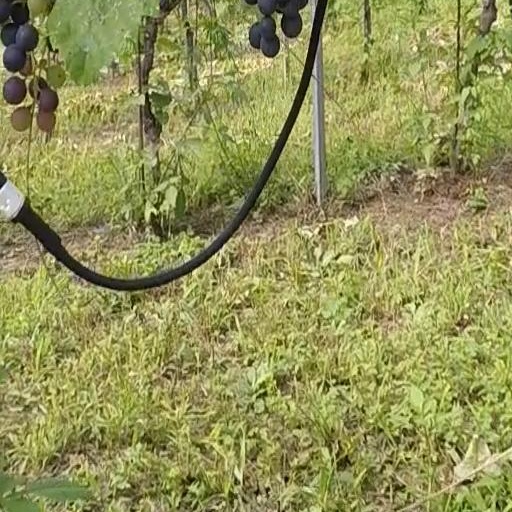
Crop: grape